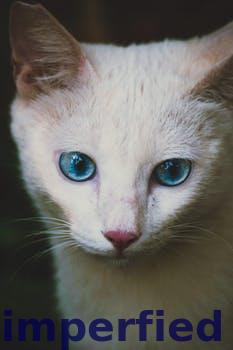
Label: Watermark